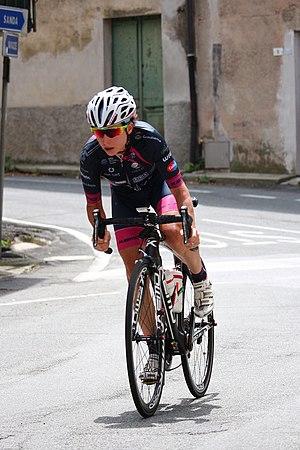
Amber Neben, née le 18 février 1975 à Irvine, est une coureuse cycliste américaine, évoluant en 2014 en élite deux. Professionnelle de 2002 à 2013, elle a remporté plusieurs courses par étapes : le Gracia Orlova en 2002, le Tour du Grand Montréal en 2003, le Tour de l'Aude en 2005 et 2006 et la Route de France en 2007. Spécialiste du contre-la-montre, elle est championne du monde de la discipline en 2008 et 2016, où elle a aussi obtenu sept autres top dix. Elle est Championne des États-Unis contre-la-montre en 2012 après avoir été deuxième à six reprises. On dénombre également à son palmarès un titre de championne des États-Unis sur route en 2003, des Championnats panaméricains contre-la-montre en 2006 et en 2012, un Championnat du monde du contre-la-montre par équipes en 2012, ainsi qu'une quatrième place aux championnats du monde sur route la même année.